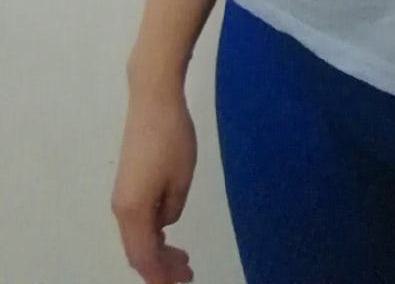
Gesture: no_gesture